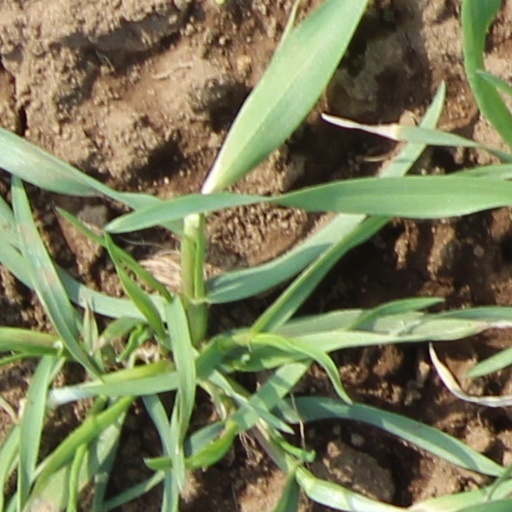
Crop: wheat